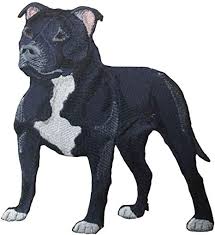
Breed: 203-n000015-Staffordshire_bullterrier